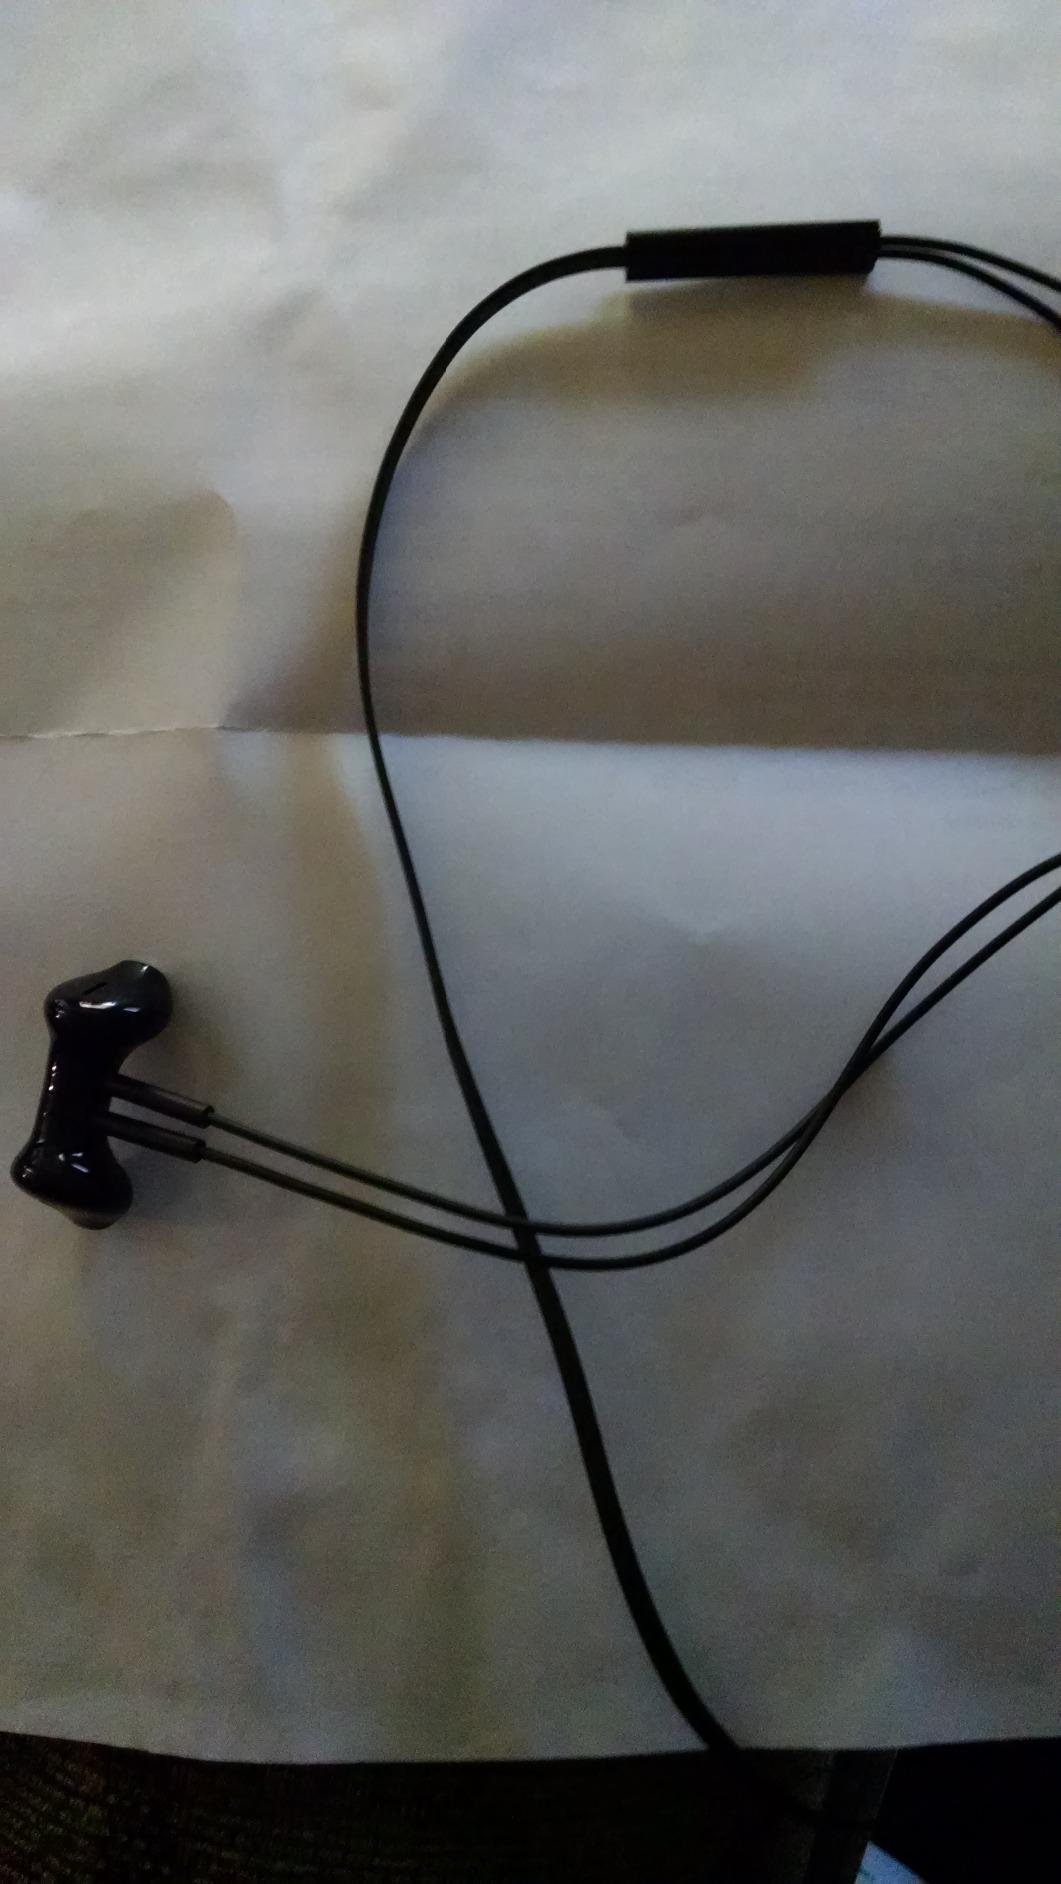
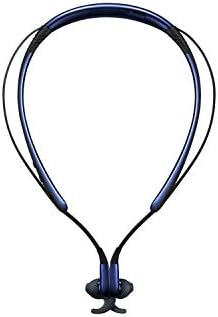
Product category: headphones
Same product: no